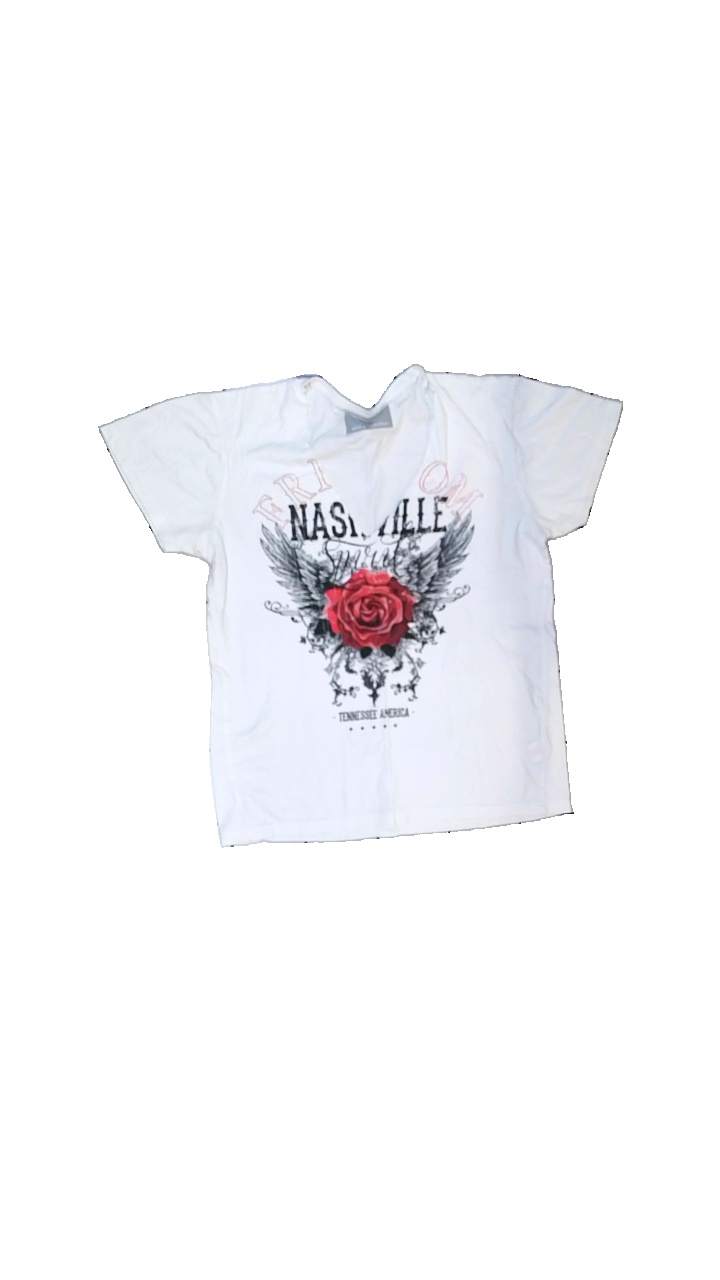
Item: T-shirt (Unisex)
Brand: Atmosphere
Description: T-shirt with pattern
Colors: White, Black, Red, Multicolor
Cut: Regular, V-collar
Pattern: Other
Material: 100% cotton
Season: All
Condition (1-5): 2
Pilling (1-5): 5
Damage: Crooked seam
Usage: Recycle
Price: <50